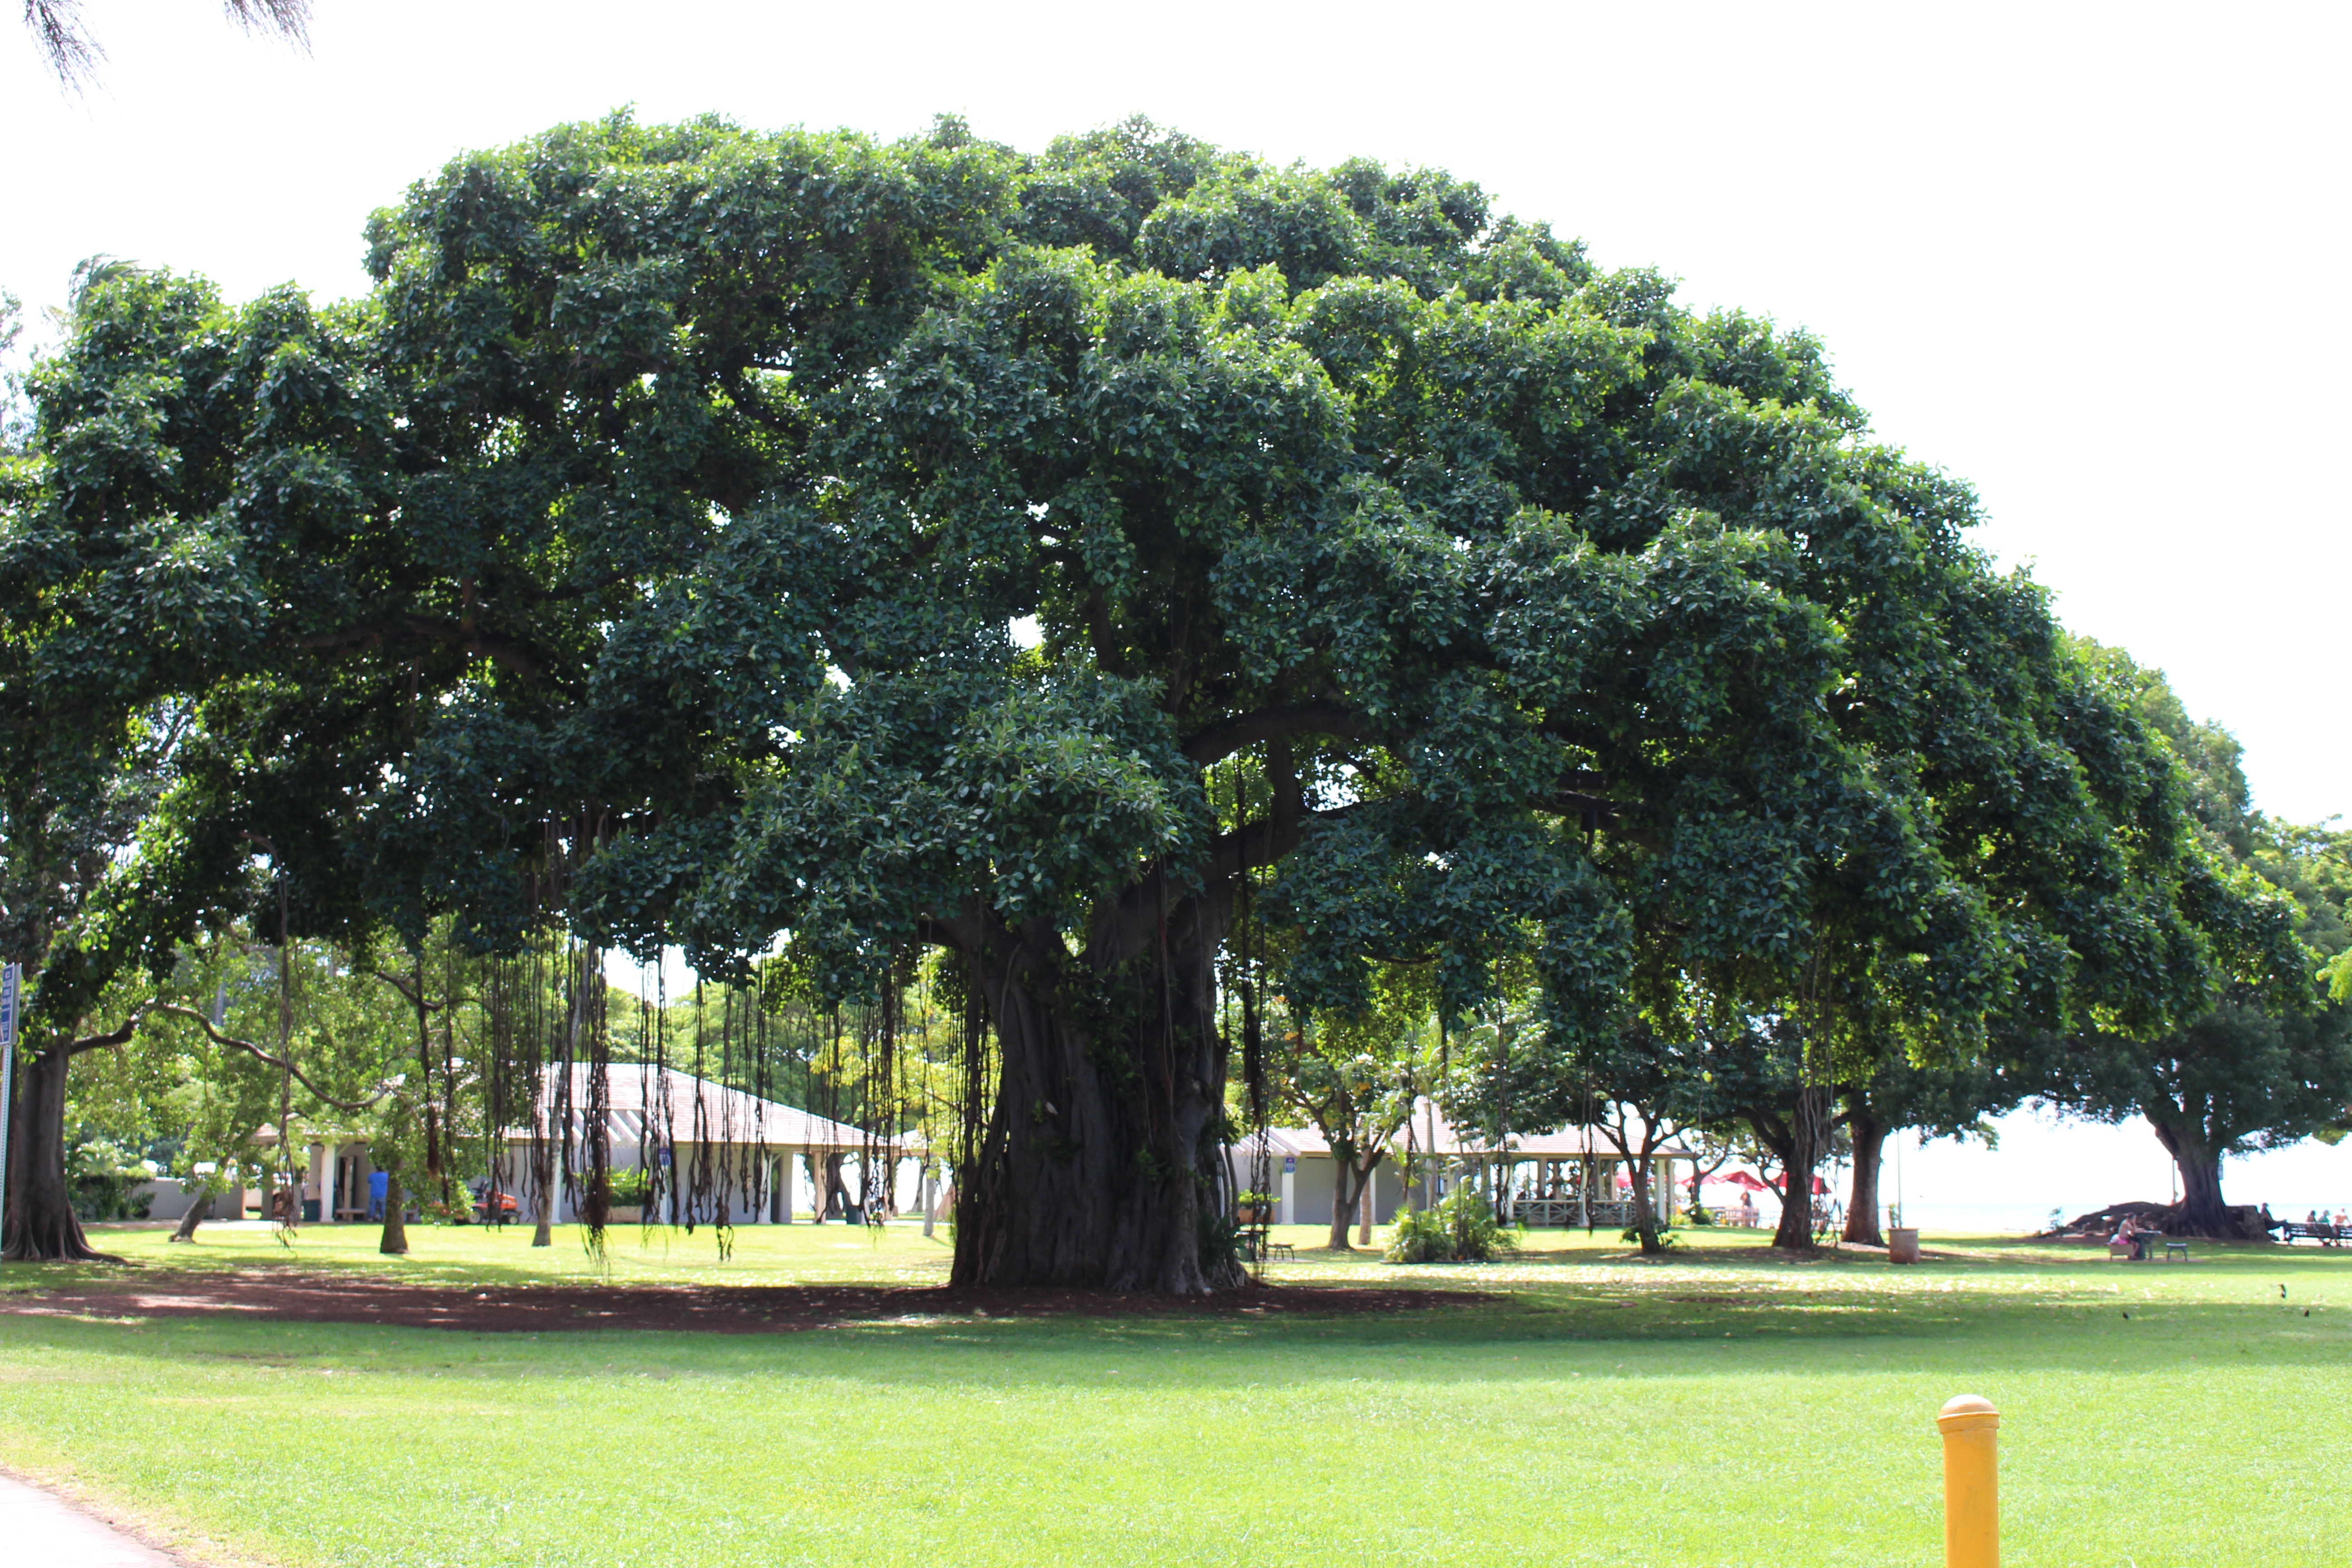
tree, plant, sky, wood, sunshine, lawn, leaf, wind, summer, green, breeze, park, hawaii, blue sky, shrub, hot, oak, flowering plant, big tree, summer sky, endless summer, woody plant, land plant